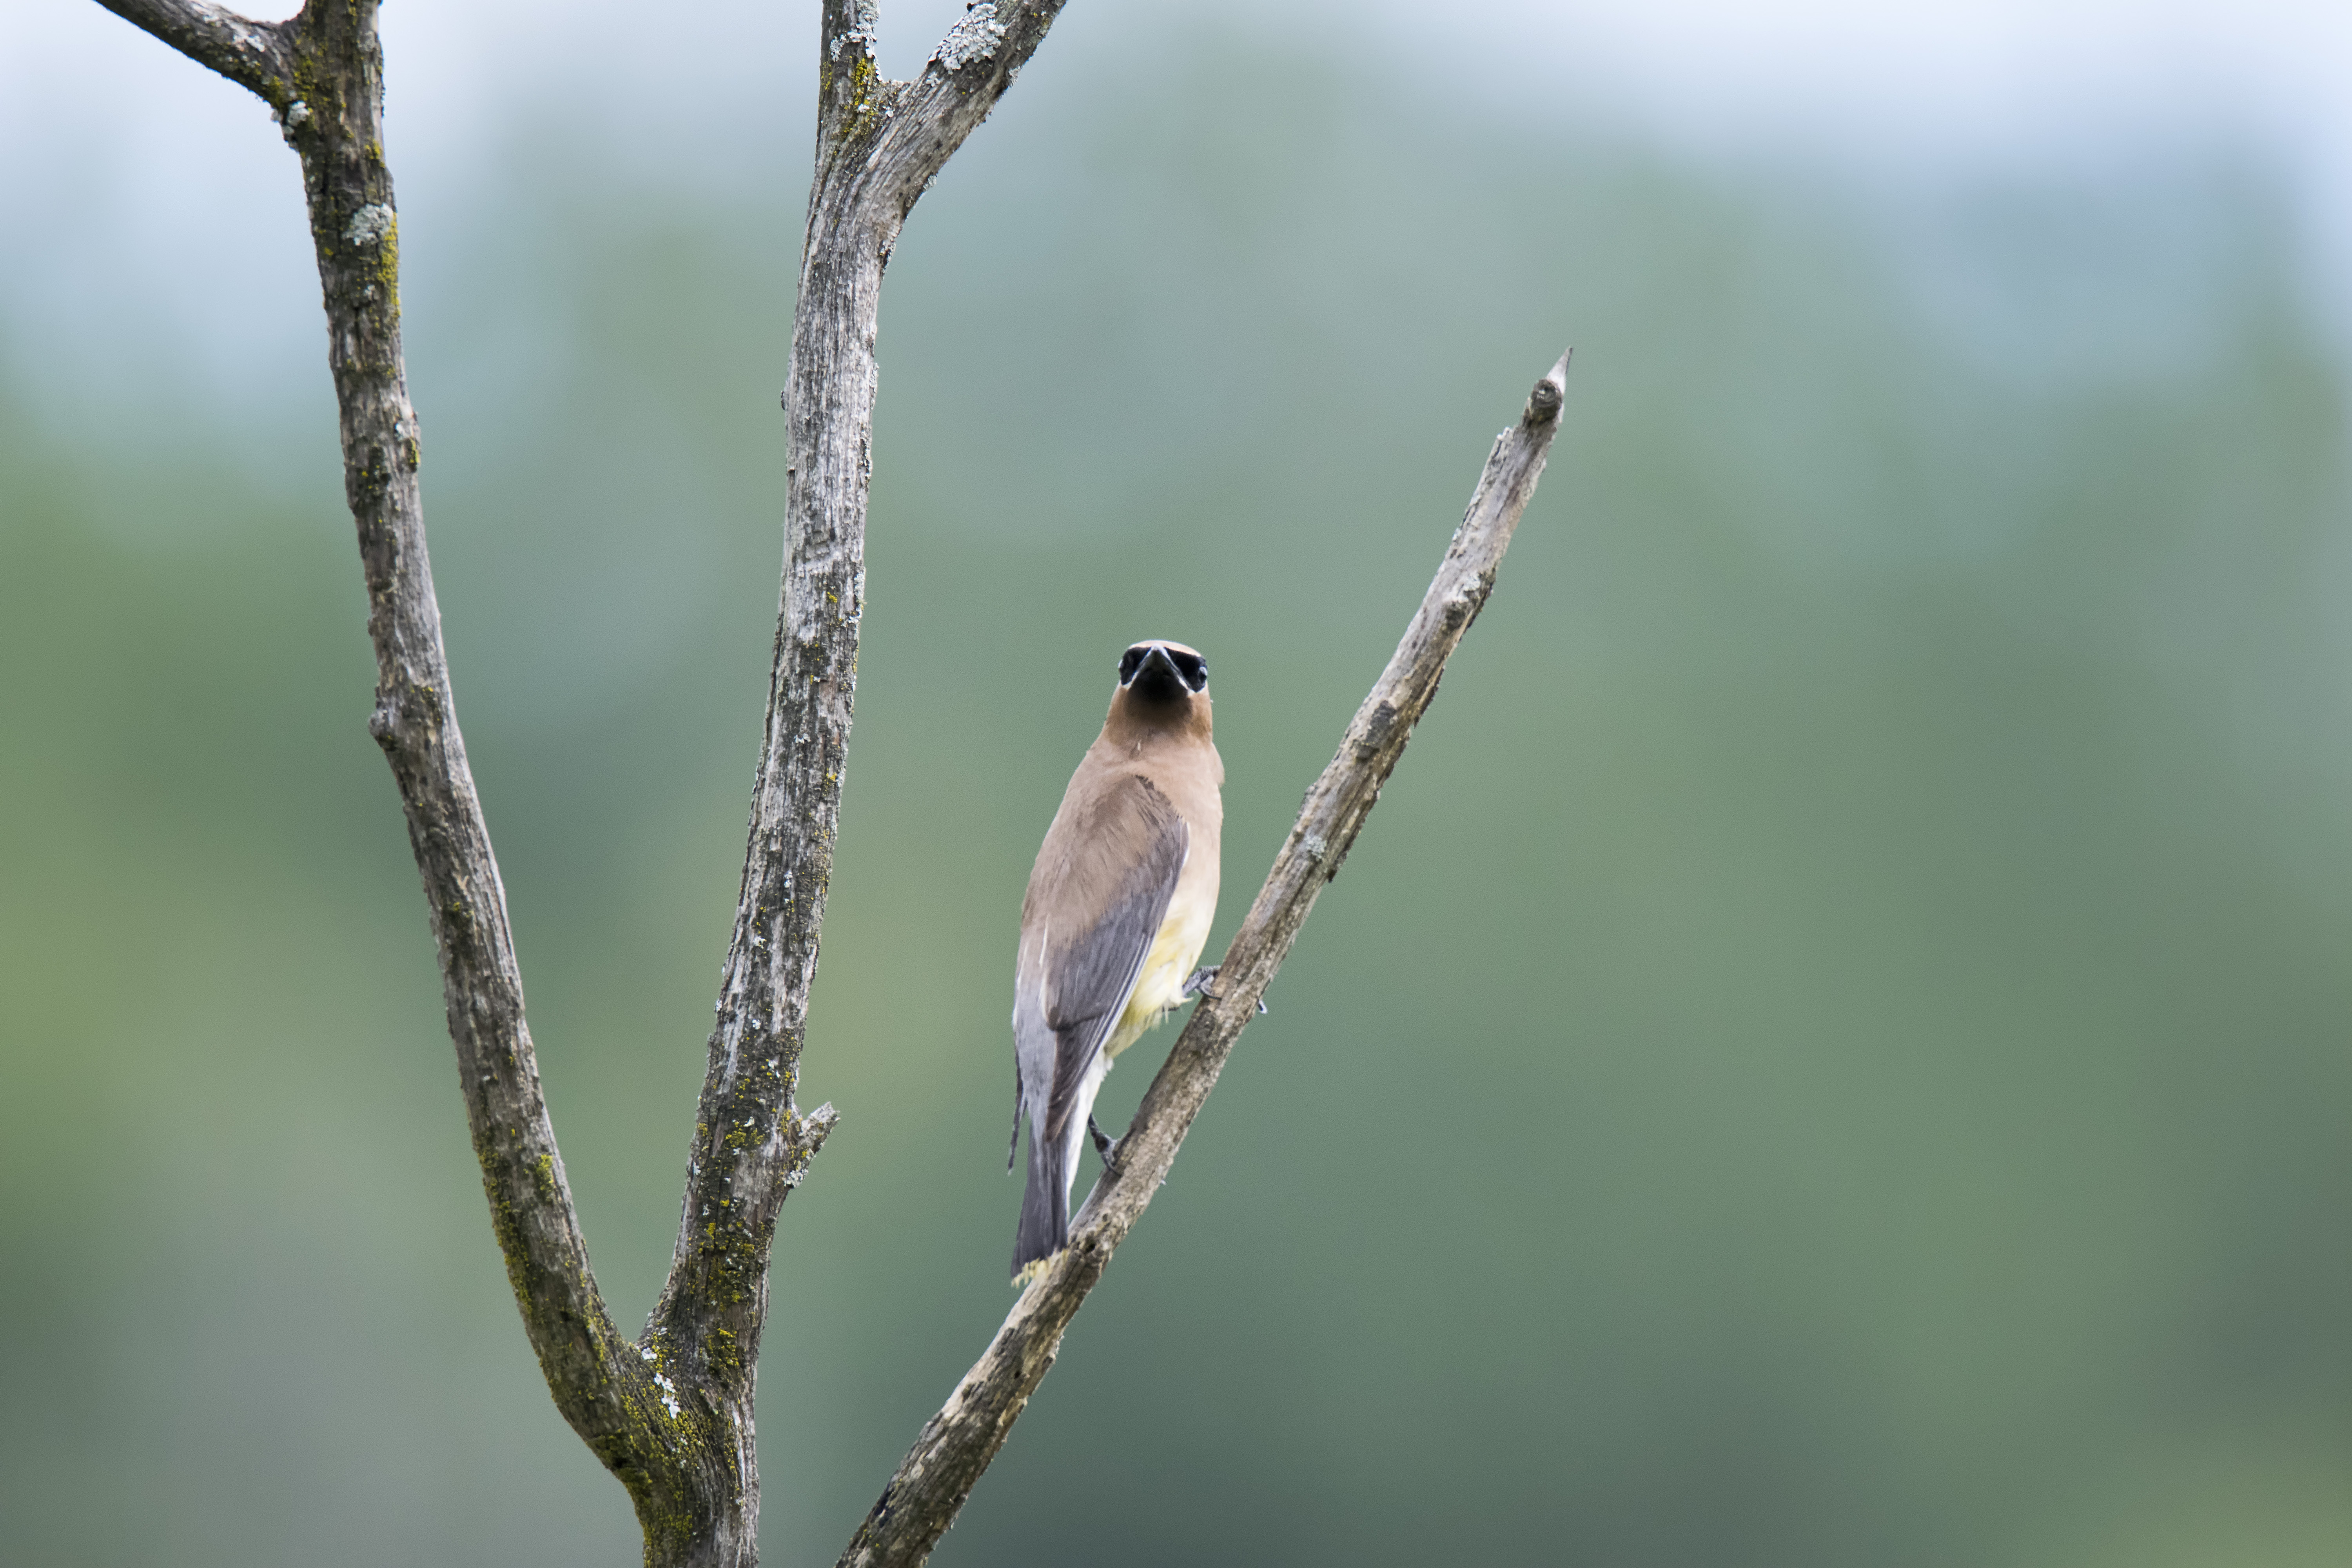
nature, branch, bird, wildlife, green, beak, flora, fauna, twig, close up, canada, vertebrate, quebec, cedar, sherbrooke, oiseau, jaseur, waxwing, macro photography, dam rique, plant stem, perching bird